Robert L. Caruthers

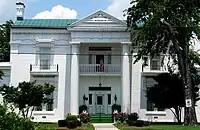
The Caruthers House (2010)

Caruthers died in Lebanon on October 2, 1882. He was buried in the city's Cedar Grove Cemetery. Along with being an elder in the Cumberland Presbyterian Church, Caruthers was the Grand Master of the Grand Lodge of Tennessee Free and Accepted Masons. His house, built in 1828, still stands on West Main Street in Lebanon. The house was designed by Henry Reiff, who built the original Hermitage mansion for Andrew Jackson in Hermitage in 1819.